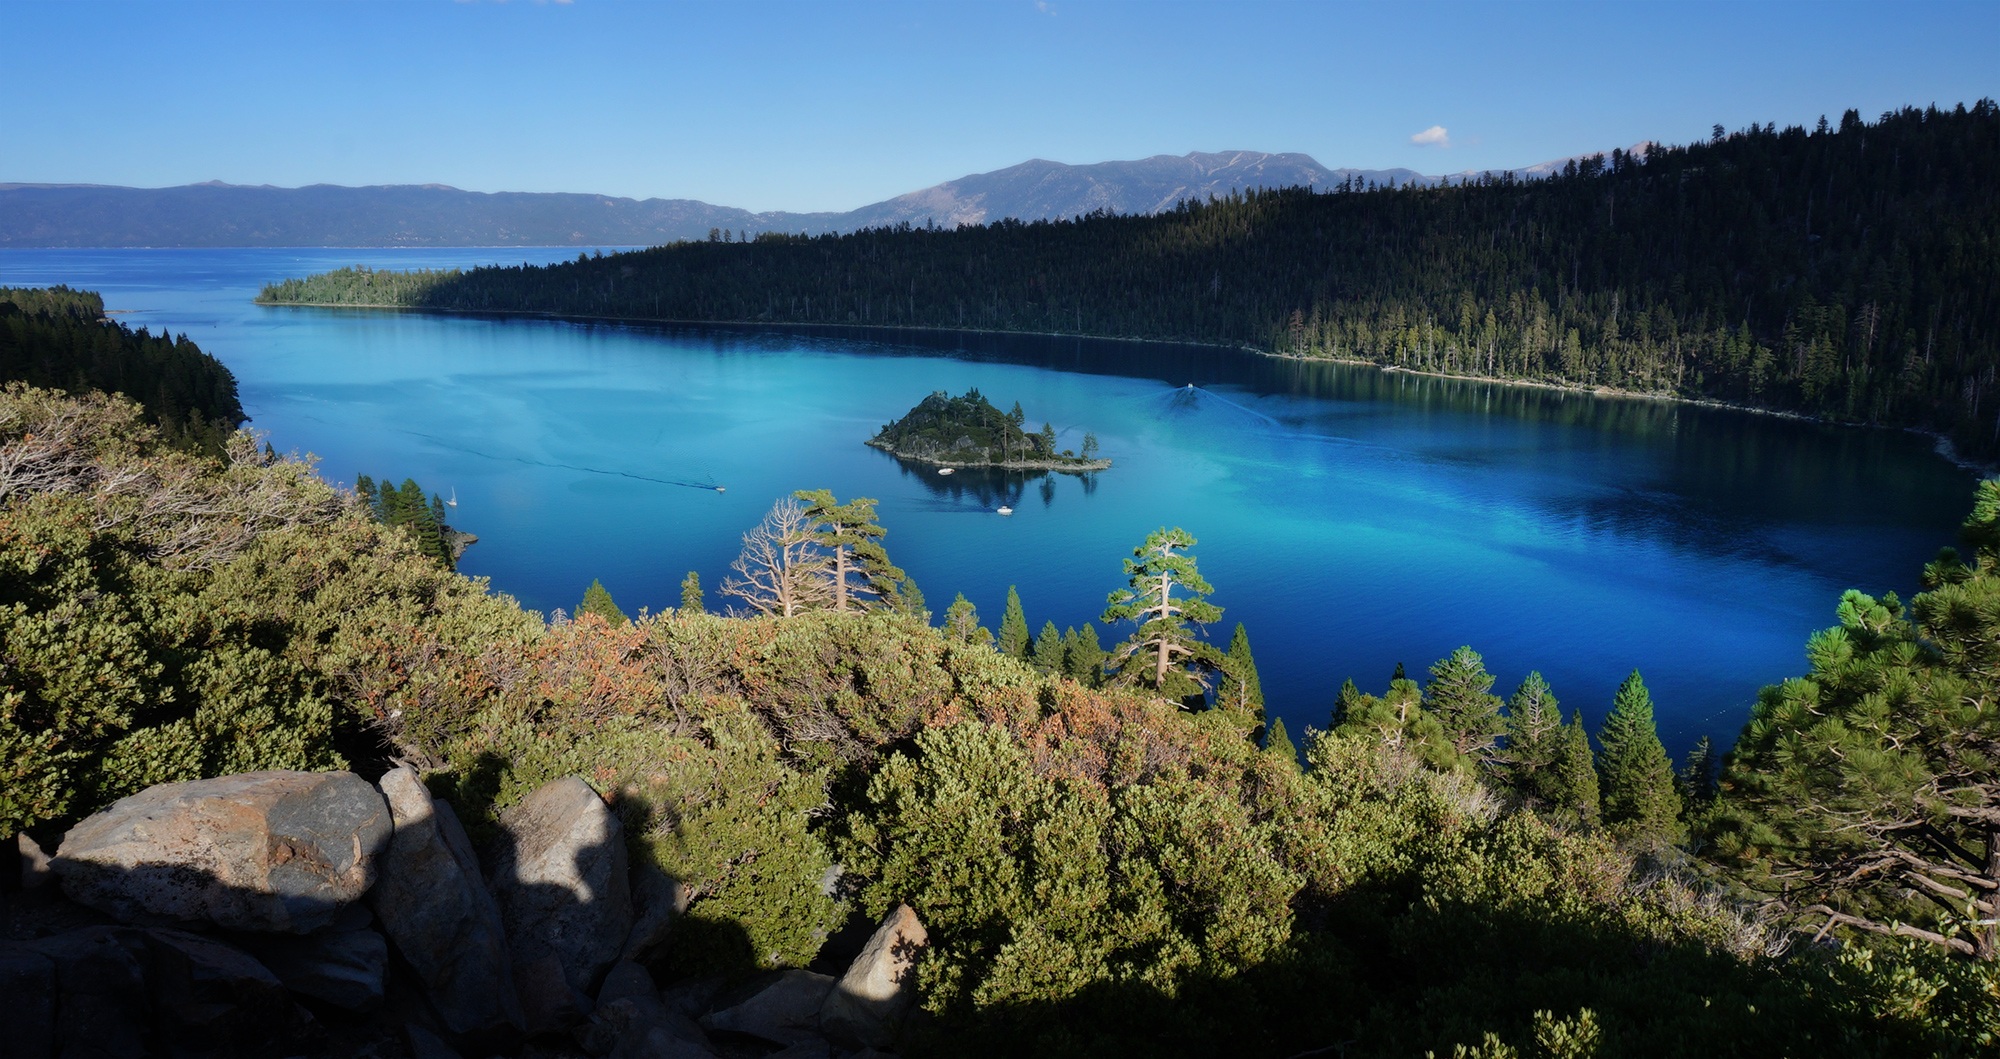
landscape, water, nature, outdoor, wilderness, mountain, lake, mountain range, summer, travel, reflection, reservoir, california, body of water, trees, mountains, nevada, loch, crater lake, ecosystem, tarn, lake tahoe, tahoe